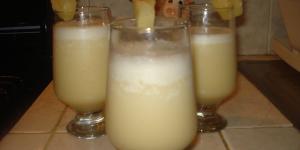
preparacion pina colada